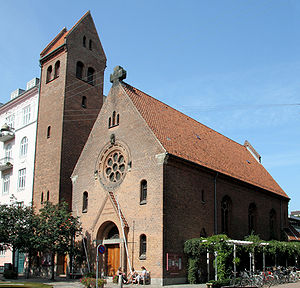
Koldinggade / Bygninger i gaden
Davidskirken.
Koldinggade er en gade på Østerbro i København. Den er med indhak ca. 500 meter lang og løber mellem Østerbrogade og Løgstørgade. Gaden fortsætter i en fodgængertunnel under Østerbrogade. I den anden ende munder den ud i Århus Plads, der er en indhegnet legeplads med træer og buske. Nogle af træerne er angiveligt endnu ældre end kvarteret.